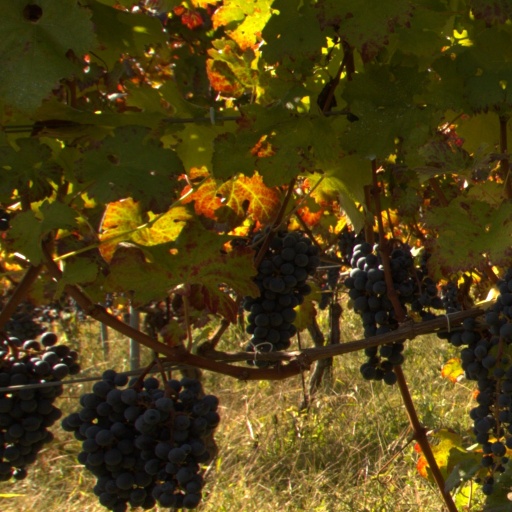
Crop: grape